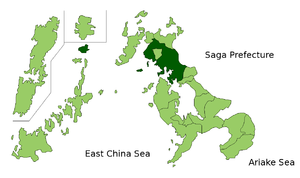
Sasebo est la deuxième plus grande ville de la préfecture de Nagasaki, dans l'Ouest du Japon.